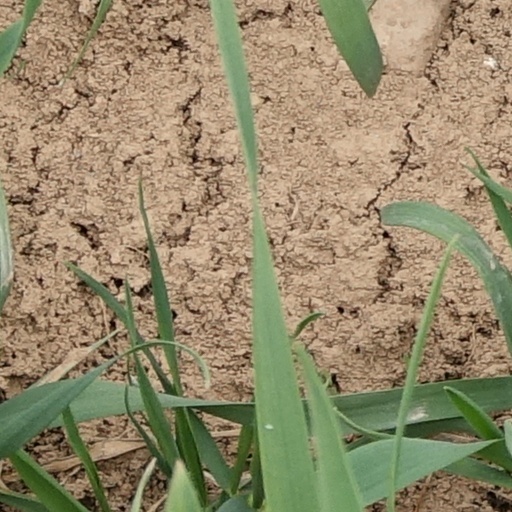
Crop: wheat